Denys Arcand

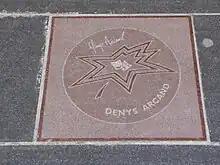
Arcand's star on Canada's Walk of Fame.

In 1988, he was made an Officer of the Order of Canada and was promoted to Companion in 2005. In 1990 the Government of France awarded him the Legion of Honour. He finally earned from his home province one of its highest distinctions, the title of Knight of the National Order of Quebec, in 1990.